Spanish diaspora

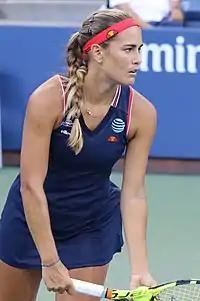
Tennis player Monica Puig in 2016.

The regions from which most Spanish immigrants originated were those of Extremadura, Castile, Galicia, Catalonia and Andalusia. Most of the colonial immigrants, in consequence, went from the southern regions of Spain to what now is considered the coastal Peruvian region. These immigrants generally departed from the ports of Cádiz or Seville and arrived in the ports of Callao, Mollendo and Pimentel. Many of these immigrants made a stopover in a Caribbean port before arriving in Peru.